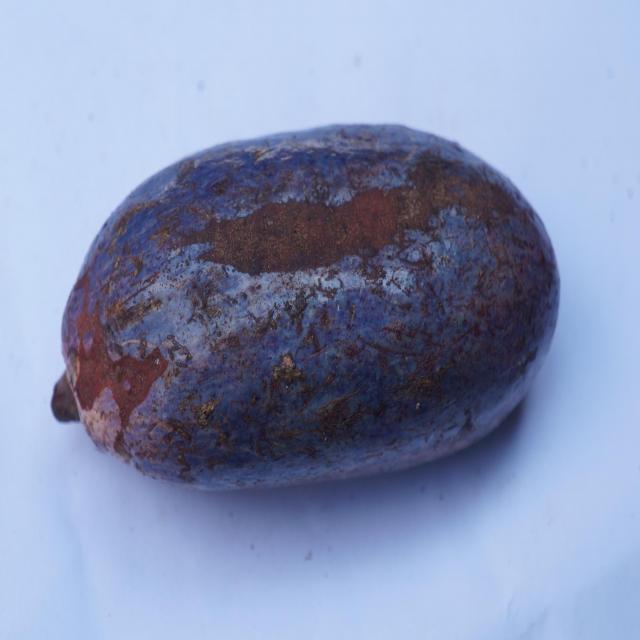
Plum grade: spotted